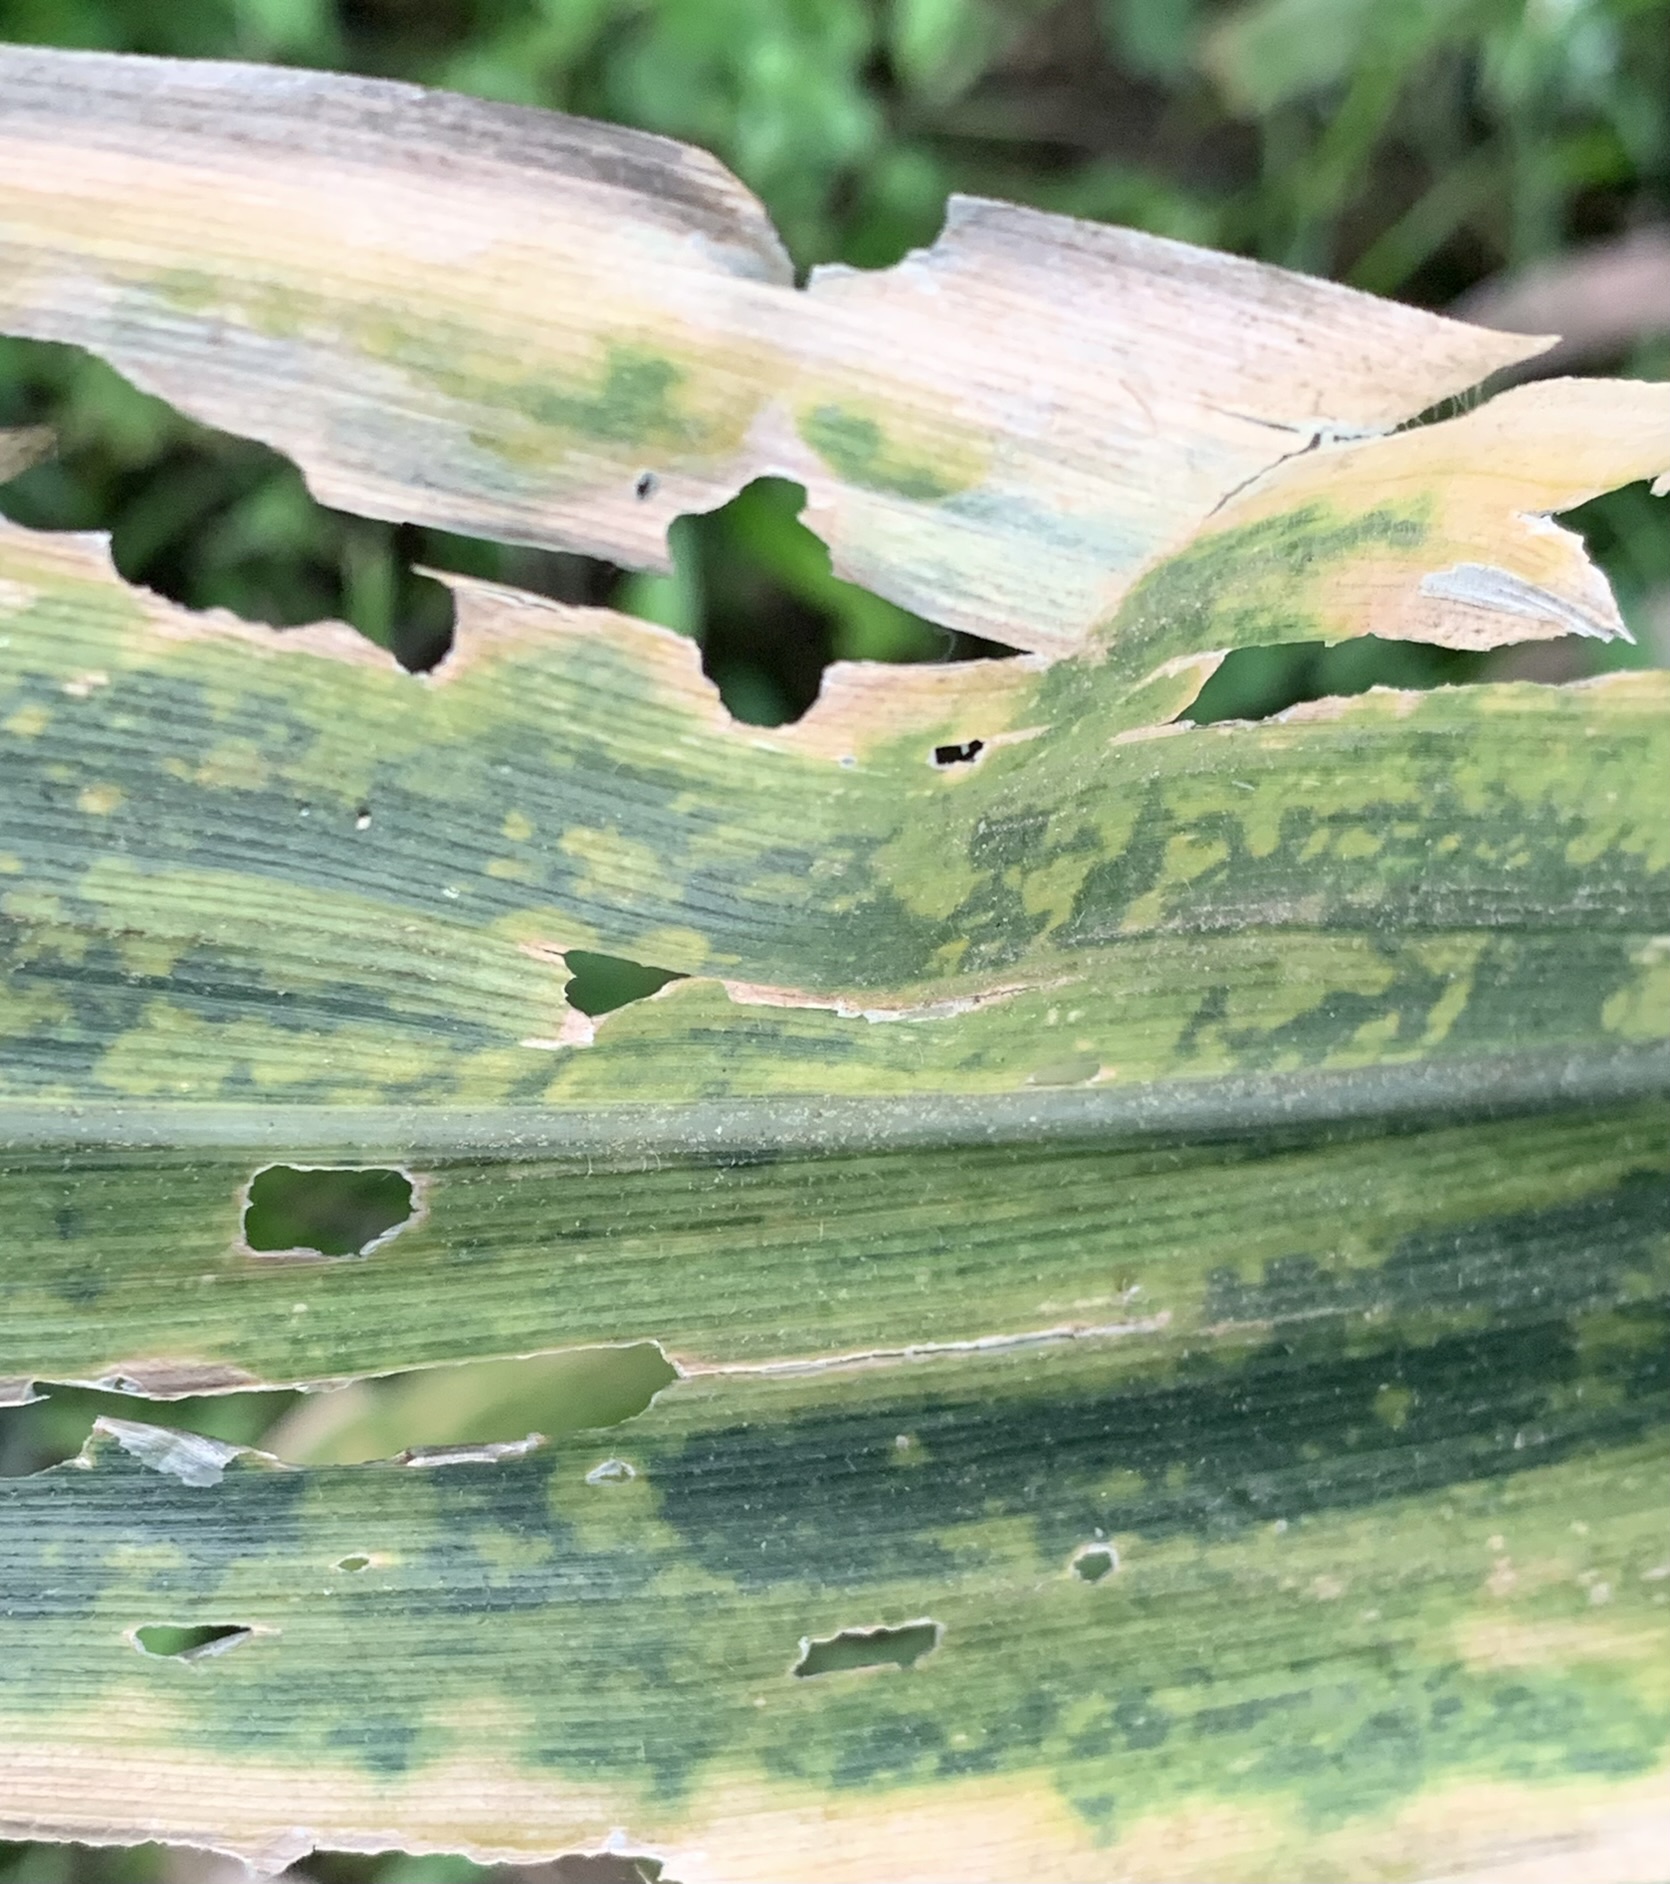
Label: MLN